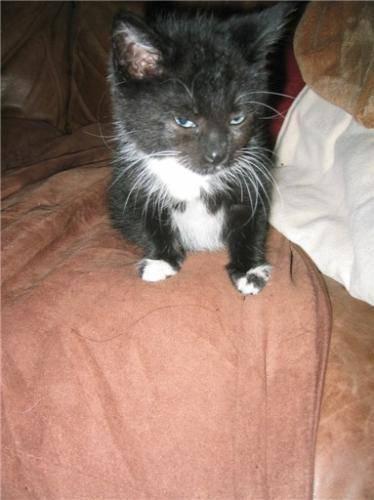
cat